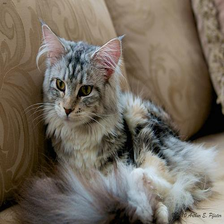
Species: cat
Breed: Maine Coon